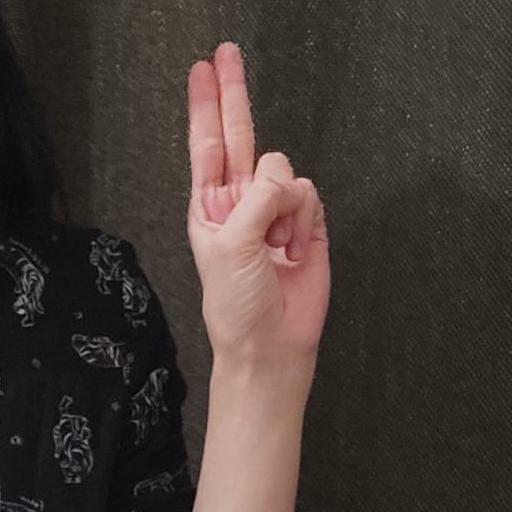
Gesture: two_up